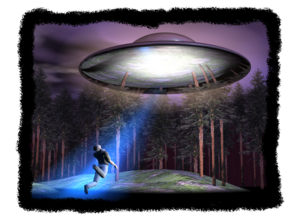
Les récits d’enlèvement par des extraterrestres sont l'un des aspects les plus controversés de l'ufologie et du phénomène ovni. Le premier récit d'enlèvement rapporté sous hypnose est celui de Betty et Barney Hill aux États-Unis, en 1961. Depuis, des milliers de personnes, principalement aux États-Unis, ont prétendu avoir été enlevées par des extraterrestres. Bien qu'on ne puisse écarter l’existence d'un phénomène psychosocial, la controverse réside essentiellement dans l'opposition entre l'absence de preuves scientifiques et la sincérité de certains témoignages. Dans le système de classification de Hynek, les abductions sont répertoriées en tant que « rencontre rapprochée du 4ᵉ type ».
La disparition de Travis Walton est un prétendu enlèvement par les extraterrestres qui fut très médiatisé. Le bûcheron Travis Walton disparut du 5 au 10 novembre 1975. Lorsqu'il reparut, désorienté et déshydraté, il prétendit avoir été enlevé par les occupants d'un objet volant non identifié.